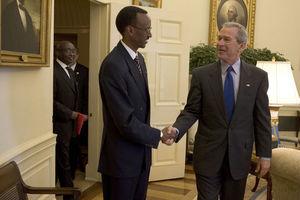
Paul Kagame, né le 23 octobre 1957 à Tambwe, est un homme d'État rwandais, président de la République depuis le 17 avril 2000, après avoir été vice-président et ministre de la Défense de 1994 à 2000. Il est également président de l'Union africaine de 2018 à 2019.